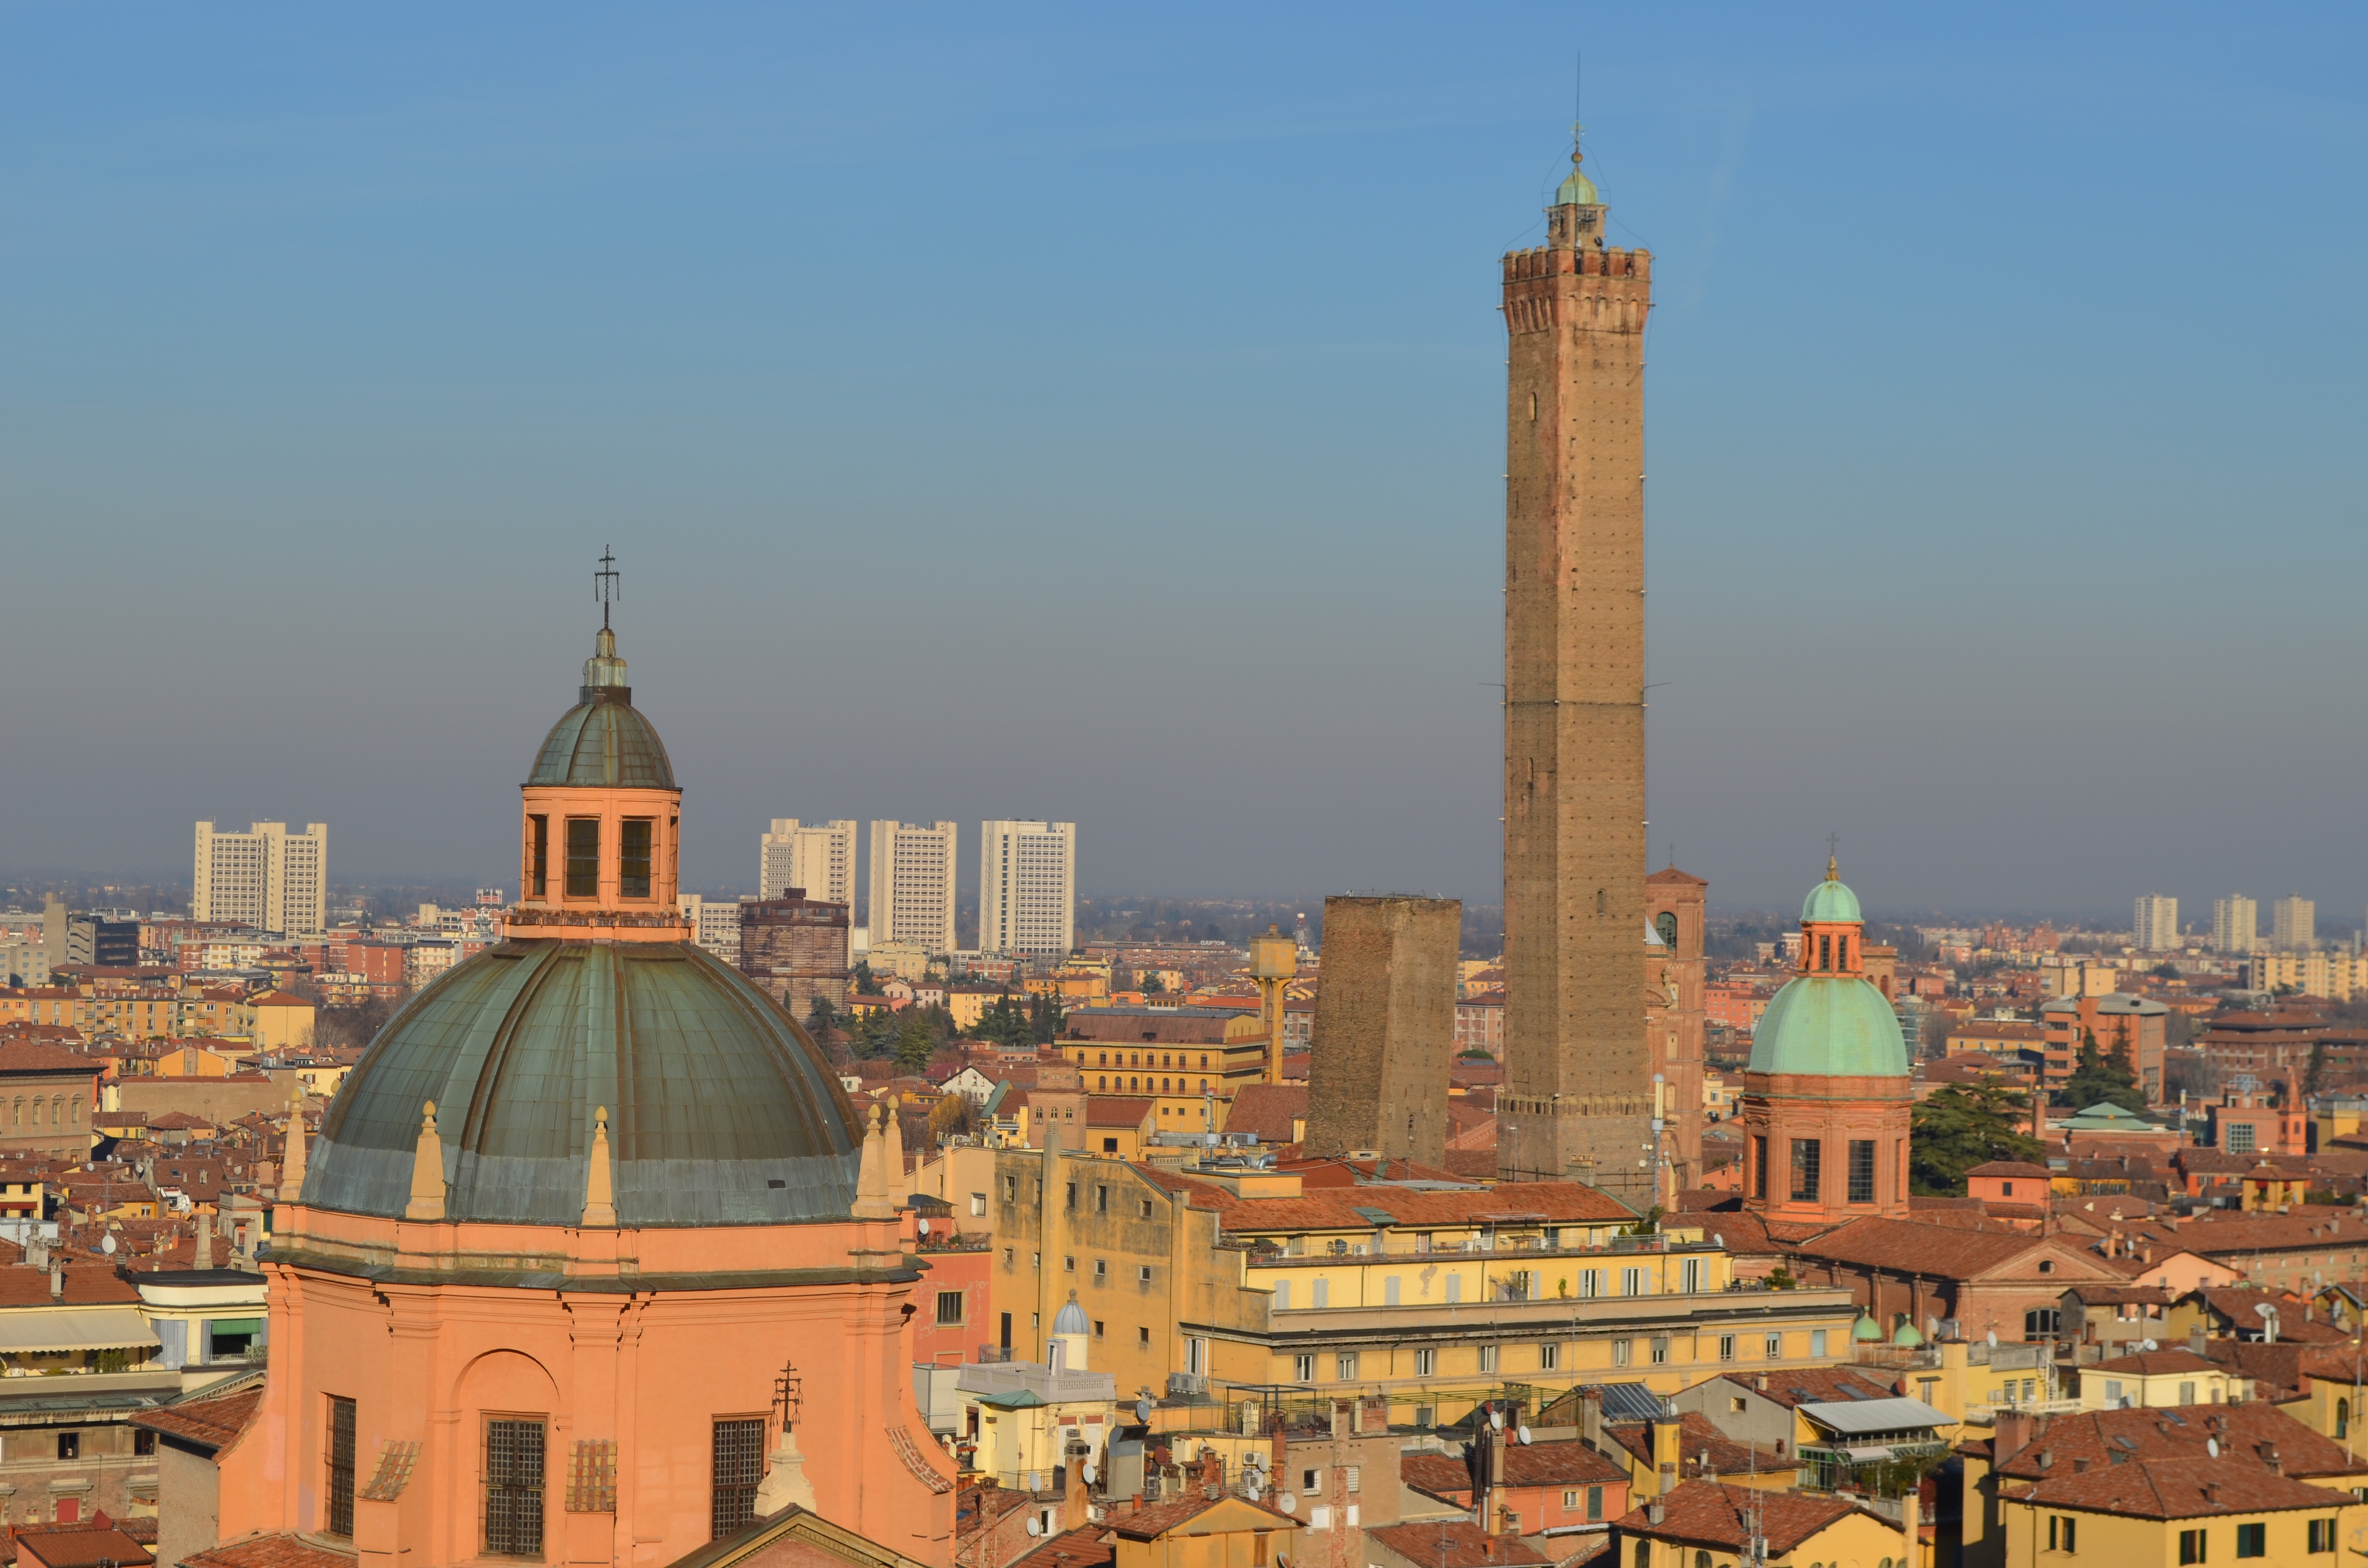
skyline, town, city, cityscape, evening, tower, landmark, italy, church, cathedral, tourism, place of worship, bell tower, spire, basilica, dome, bologna, historic site, ancient history, human settlement, san petronio